Masnedø

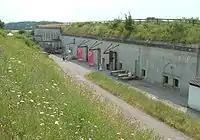
Masnedøfort, now converted to an art gallery

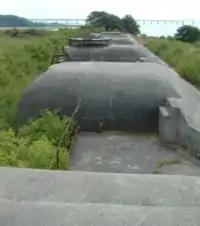
remains of gun emplacements protecting entrance to Storstrømmen

Masnedø is the site of an abandoned military defensive fort dating from 1912. The fort was a longstanding defensive position for Storstrømmen waters in wars against England and Sweden, but was also the first target in the world to be successfully attacked by paratroopers, in 1940, when it was captured by German Fallschirmjägers. The fort was taken over by the municipal authority in 1974, restored, and converted to an art gallery and home for music festivals.